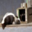
Label: skunk